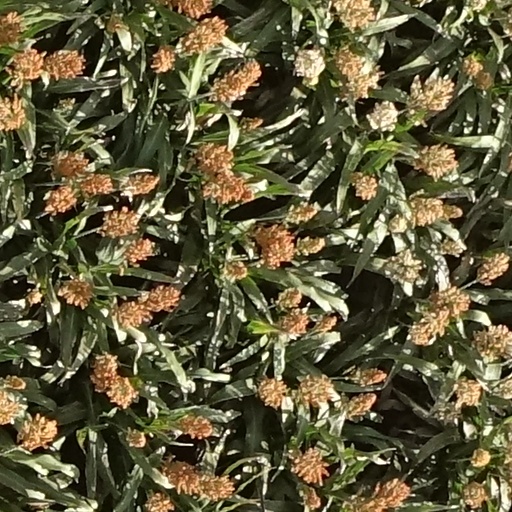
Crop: sorghum